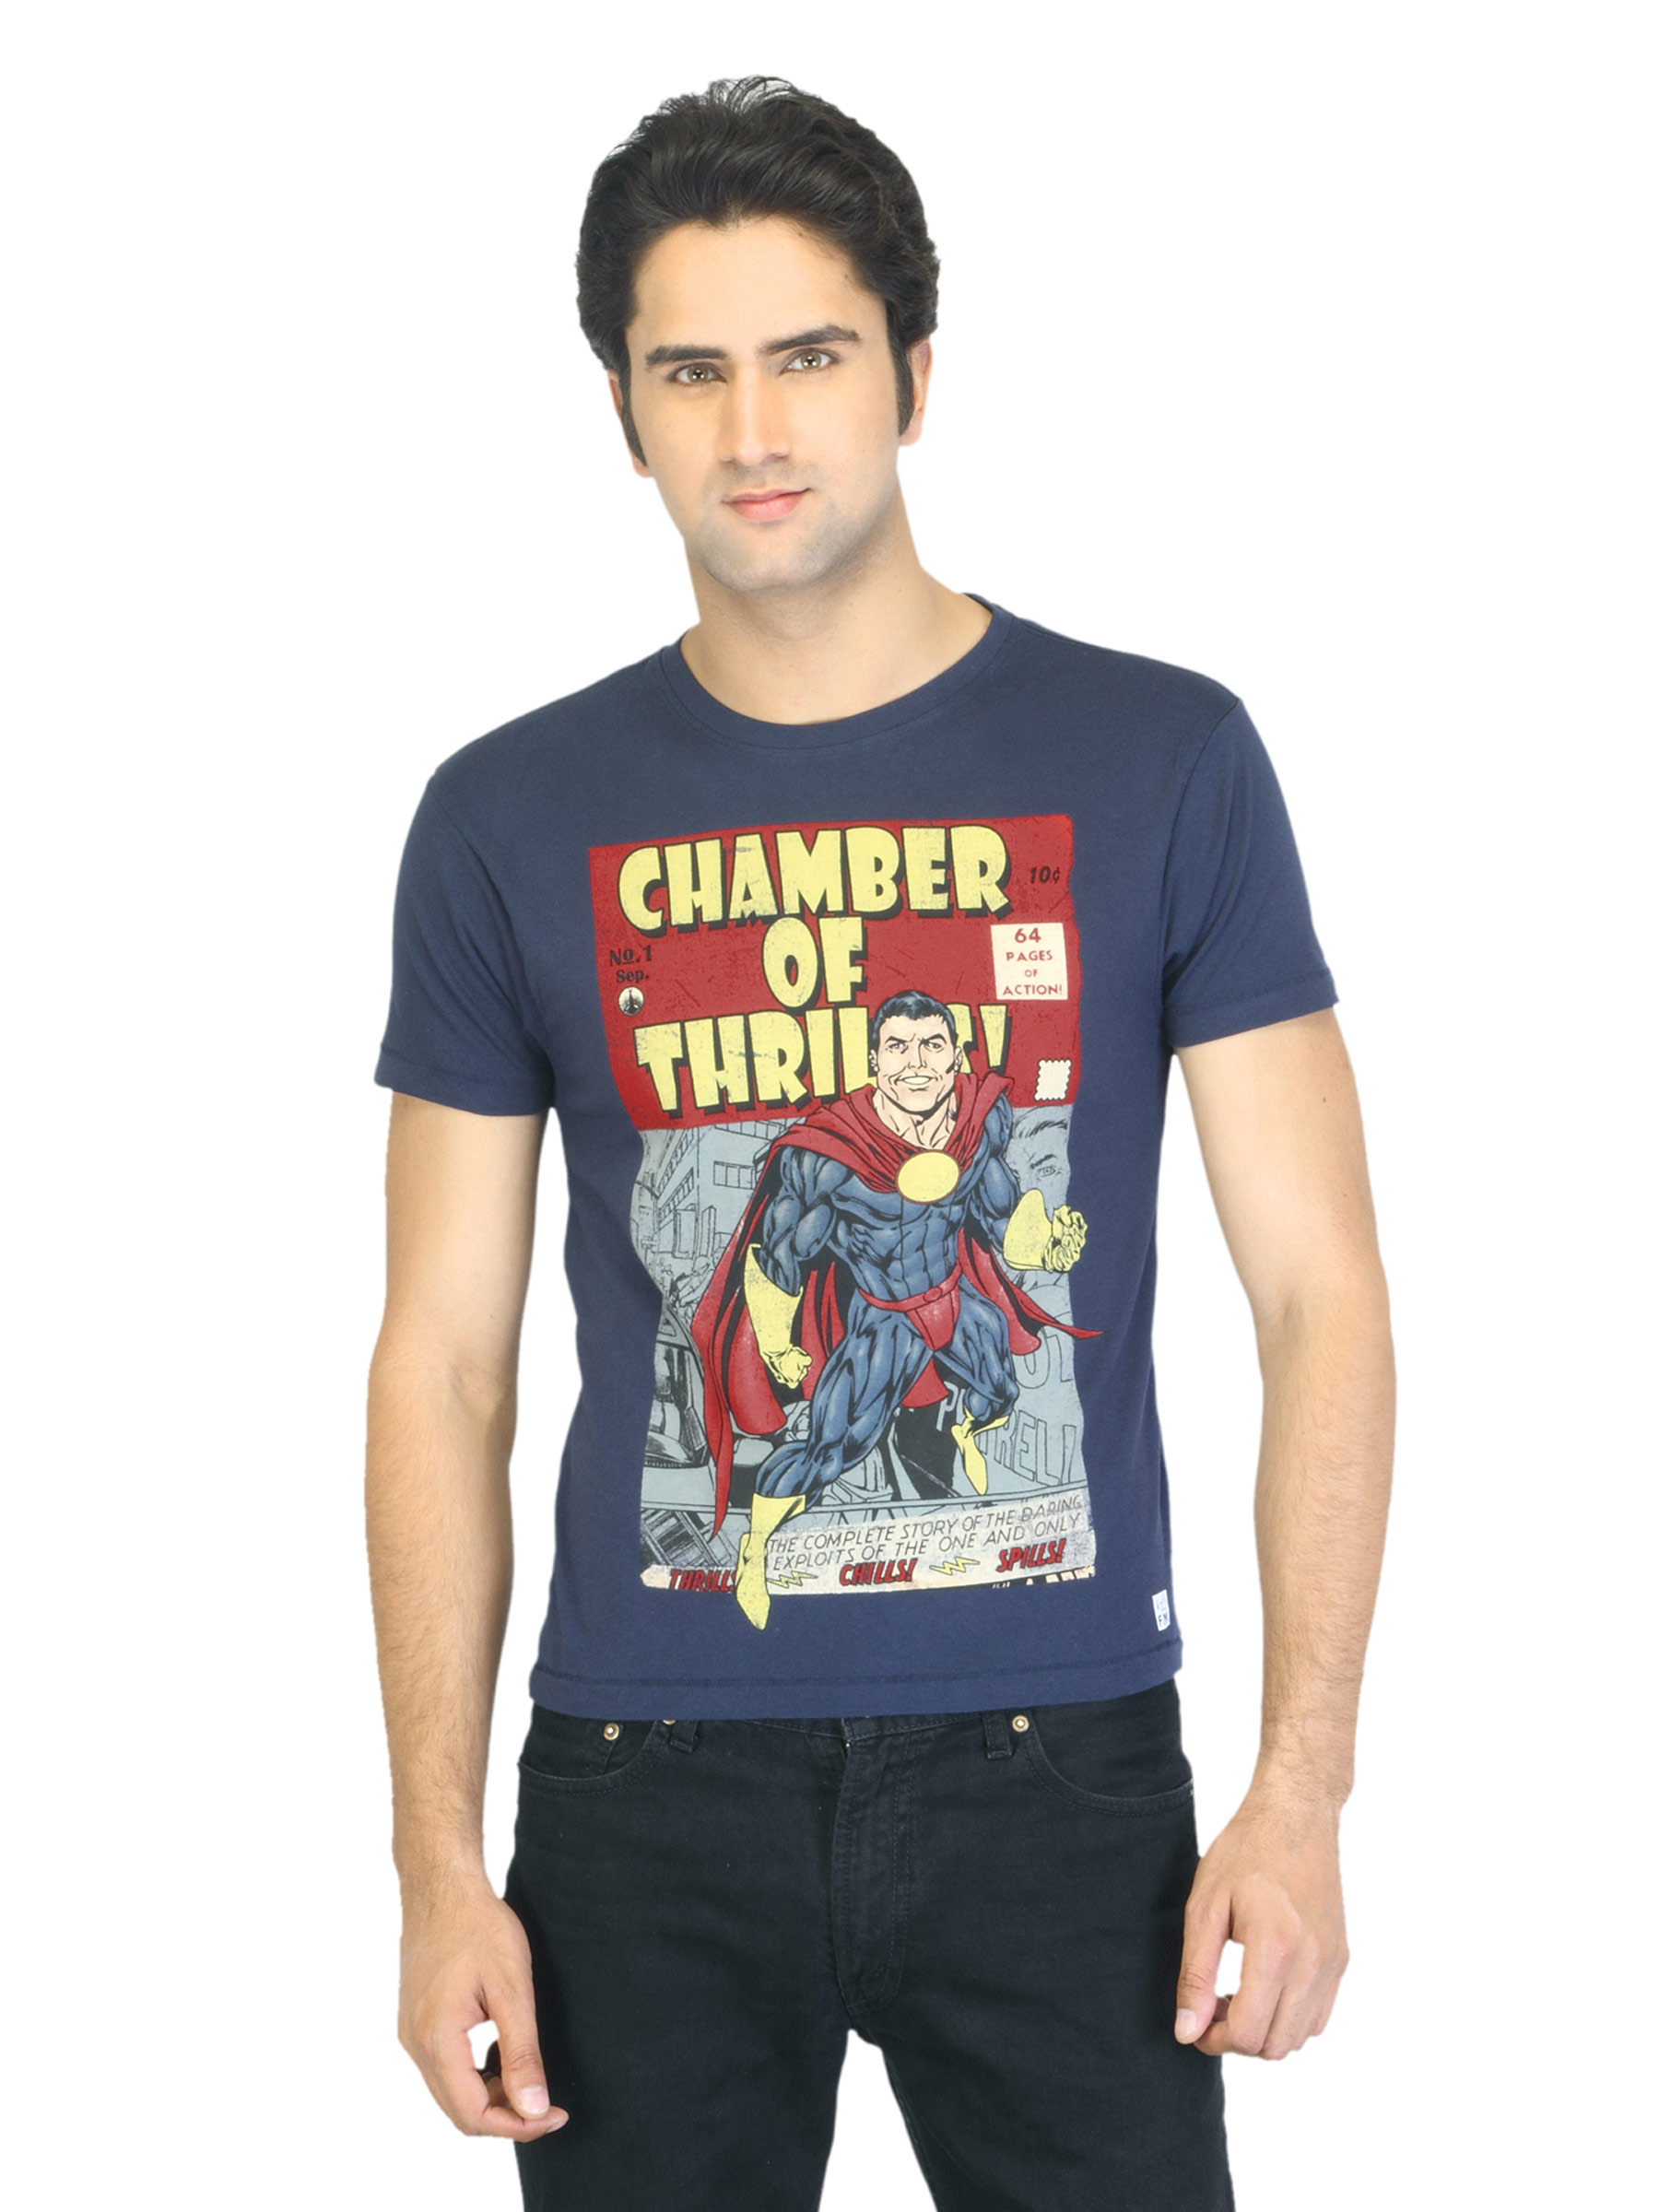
Flying Machine Men Printed Navy Blue T-shirt
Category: Apparel / Topwear / Tshirts
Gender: Men
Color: Navy Blue
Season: Summer 2012
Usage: Casual